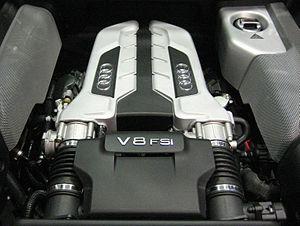
L'Audi R8 est une voiture de sport du constructeur allemand Audi. C'est le premier coupé GT deux-places de la marque qui rivalise ainsi avec les marques historiques de ce segment : Porsche, Ferrari, Corvette ou Aston Martin.